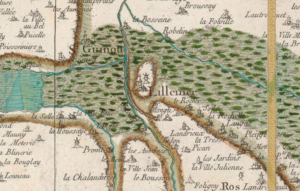
Lillemer et ses environs sur la carte de Cassini
Lillemer est une commune française située dans le département d'Ille-et-Vilaine en région Bretagne, peuplée de 358 habitants.